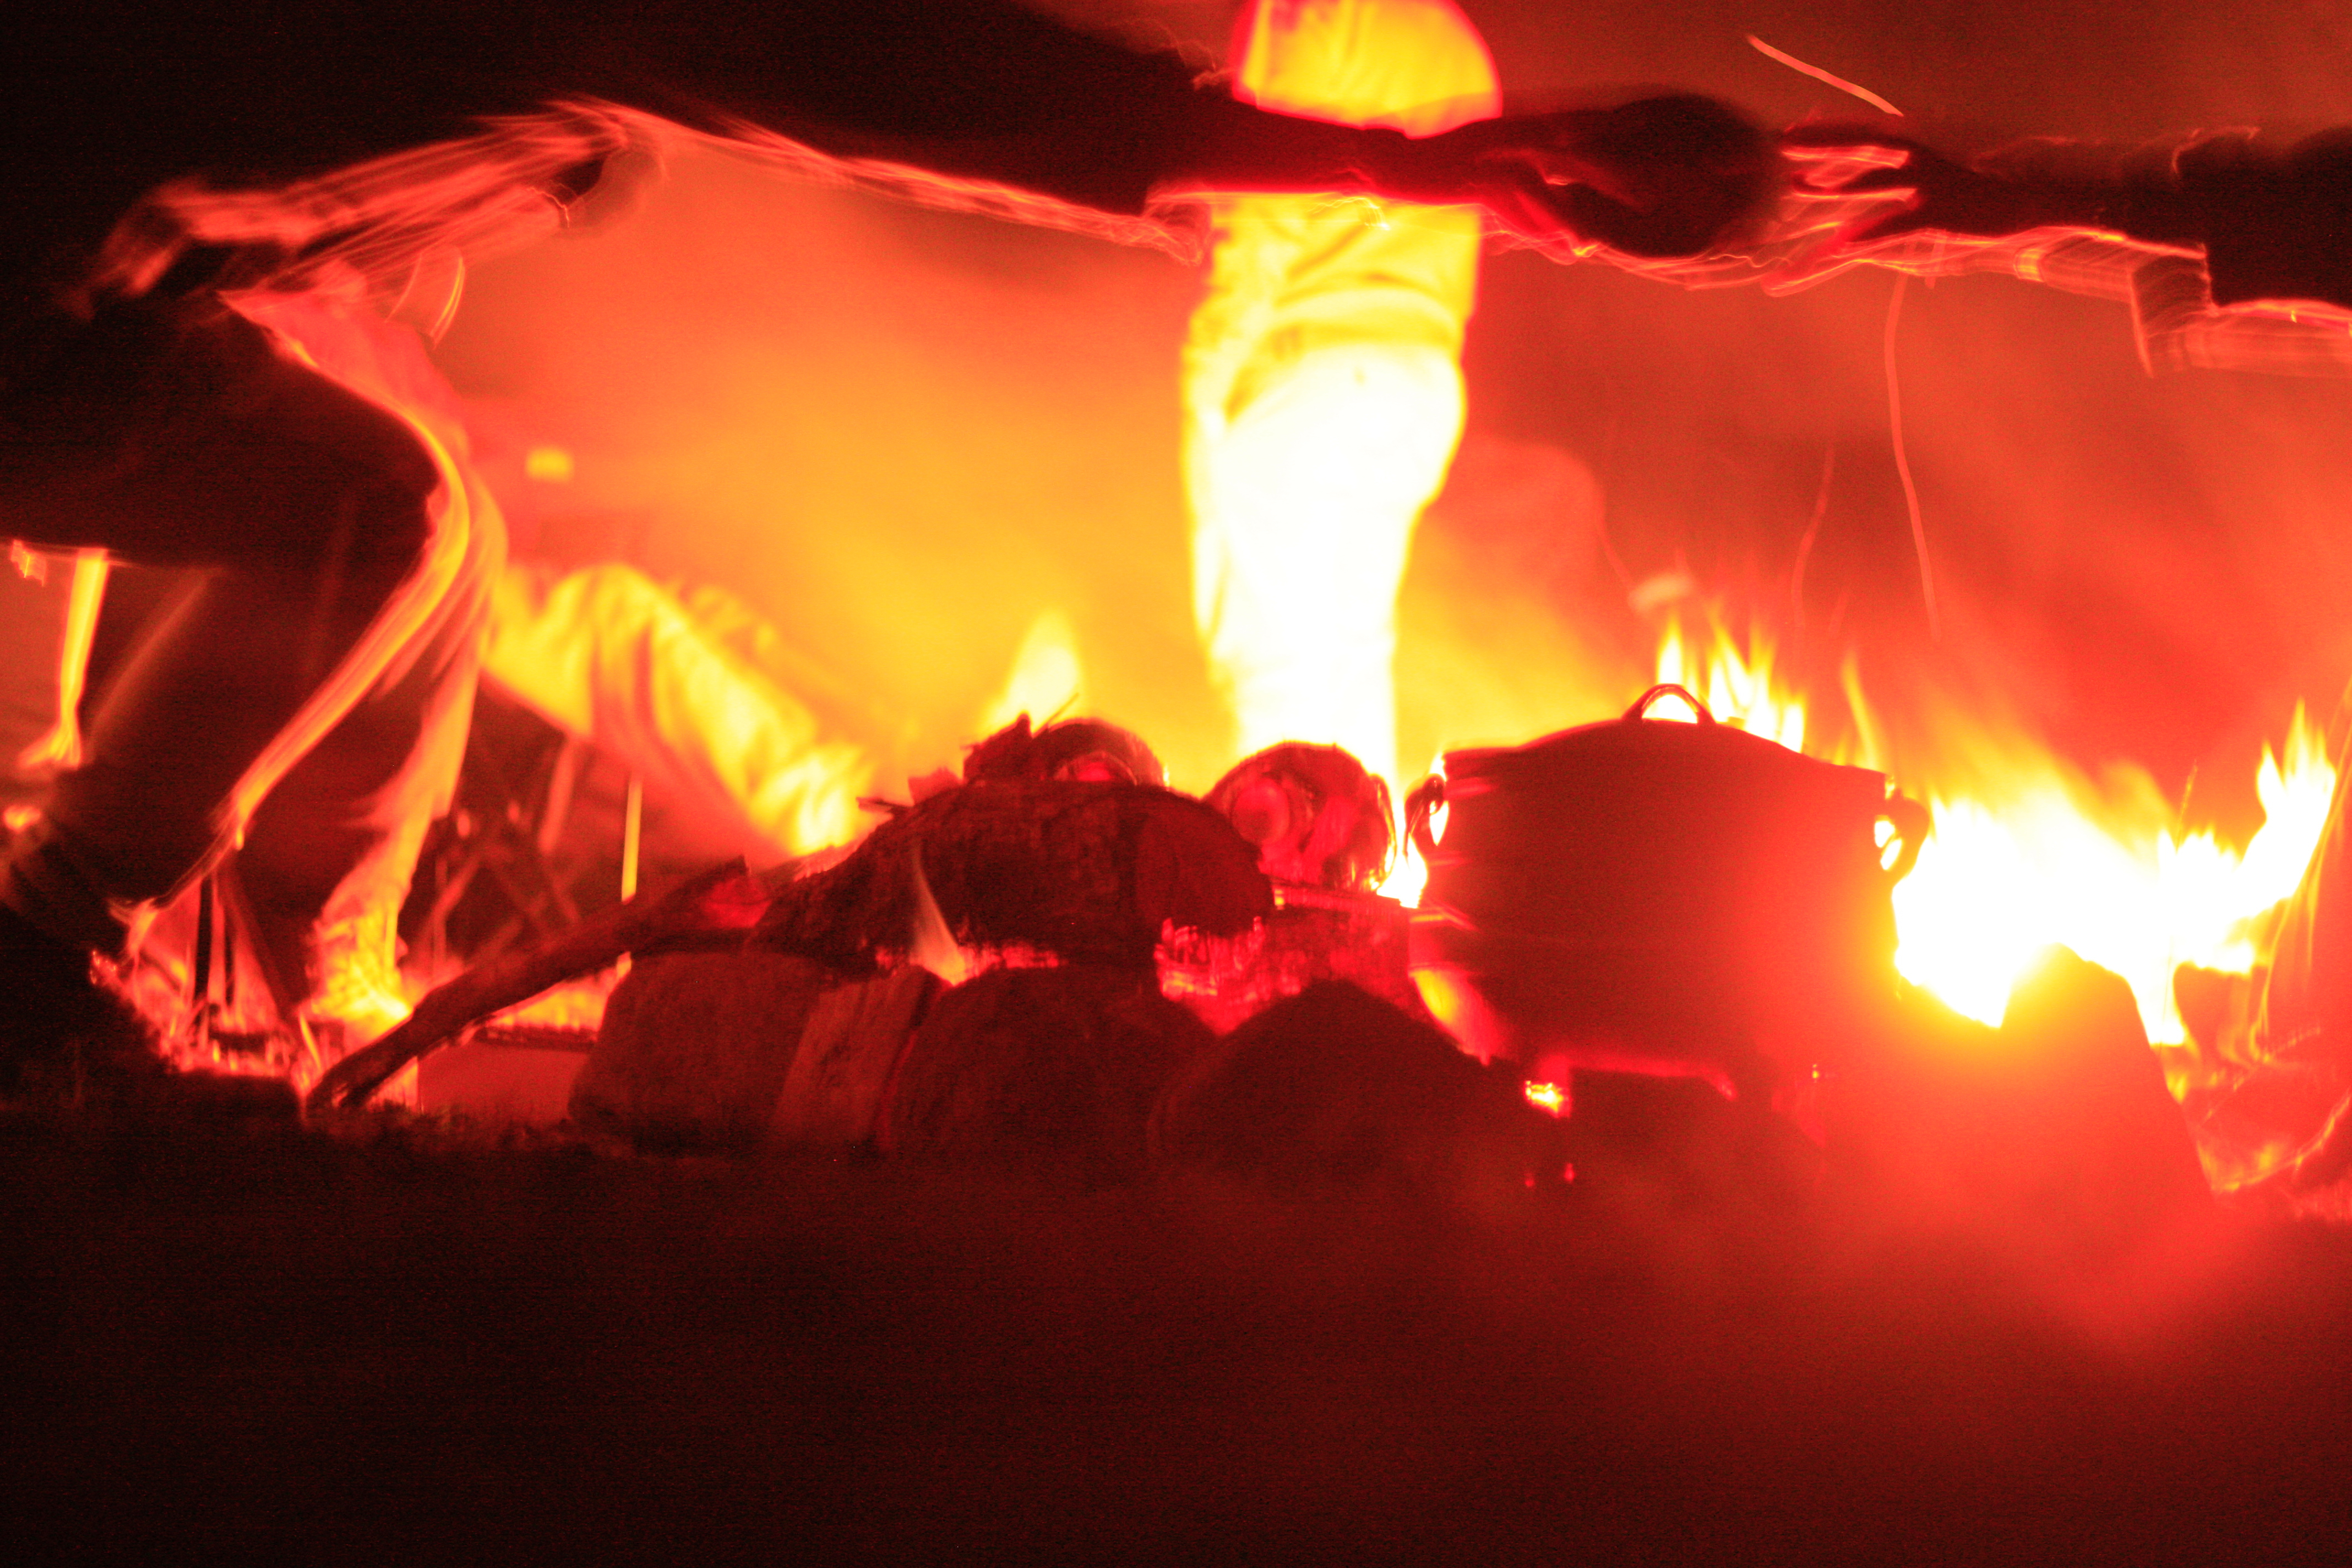
night, red, flame, fire, campfire, bonfire, lava, geological phenomenon